Pentax cameras

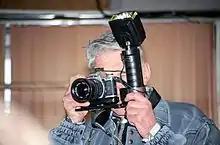
A photographer holds a Pentax MZ-5n with Metz flashlight

The Pentax LX model was a tough, professional-grade competitor to the Nikon F3, the Canon New F-1, Olympus OM-2, and Contax RTS cameras. It replaced the K2 DMD as the Pentax 35mm flagship. It is rugged, weatherised and sealed against dust, yet compact and light. It has interchangeable viewfinders (more than any of its rivals) and focusing screens; the S69 screen being particularly bright. The LX uses an advanced metering system that also reads the light falling on the film and the first shutter curtain during exposure, the TTL OTF (off the film) feature, a Minolta patent, but utilised in the Olympus OM-2 in 1975. The selected aperture value and shutter speed are shown in the viewfinder. It had a large range of accessories which were mostly not interchangeable with other contemporary cameras. It remained in production for more than 20 years.